Balaguer Offensive

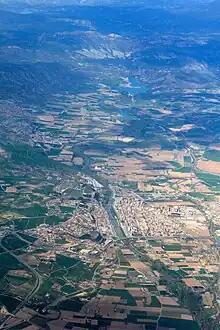
Aerial view of Balaguer and the Segre River

The Balaguer Offensive was an offensive carried out by the Spanish Republican Army around Balaguer, Catalonia, during the Spanish Civil War. The offensive consisted in a series of counterattacks in the spring and summer of 1938 after the disastrous Aragon Offensive. The offensive was a failure for the Spanish Republic and many lives and military material were wasted.